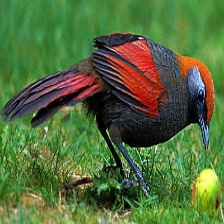
Species: RED TAILED THRUSH
Scientific name: NEOCOSSYPHUS RUFUS